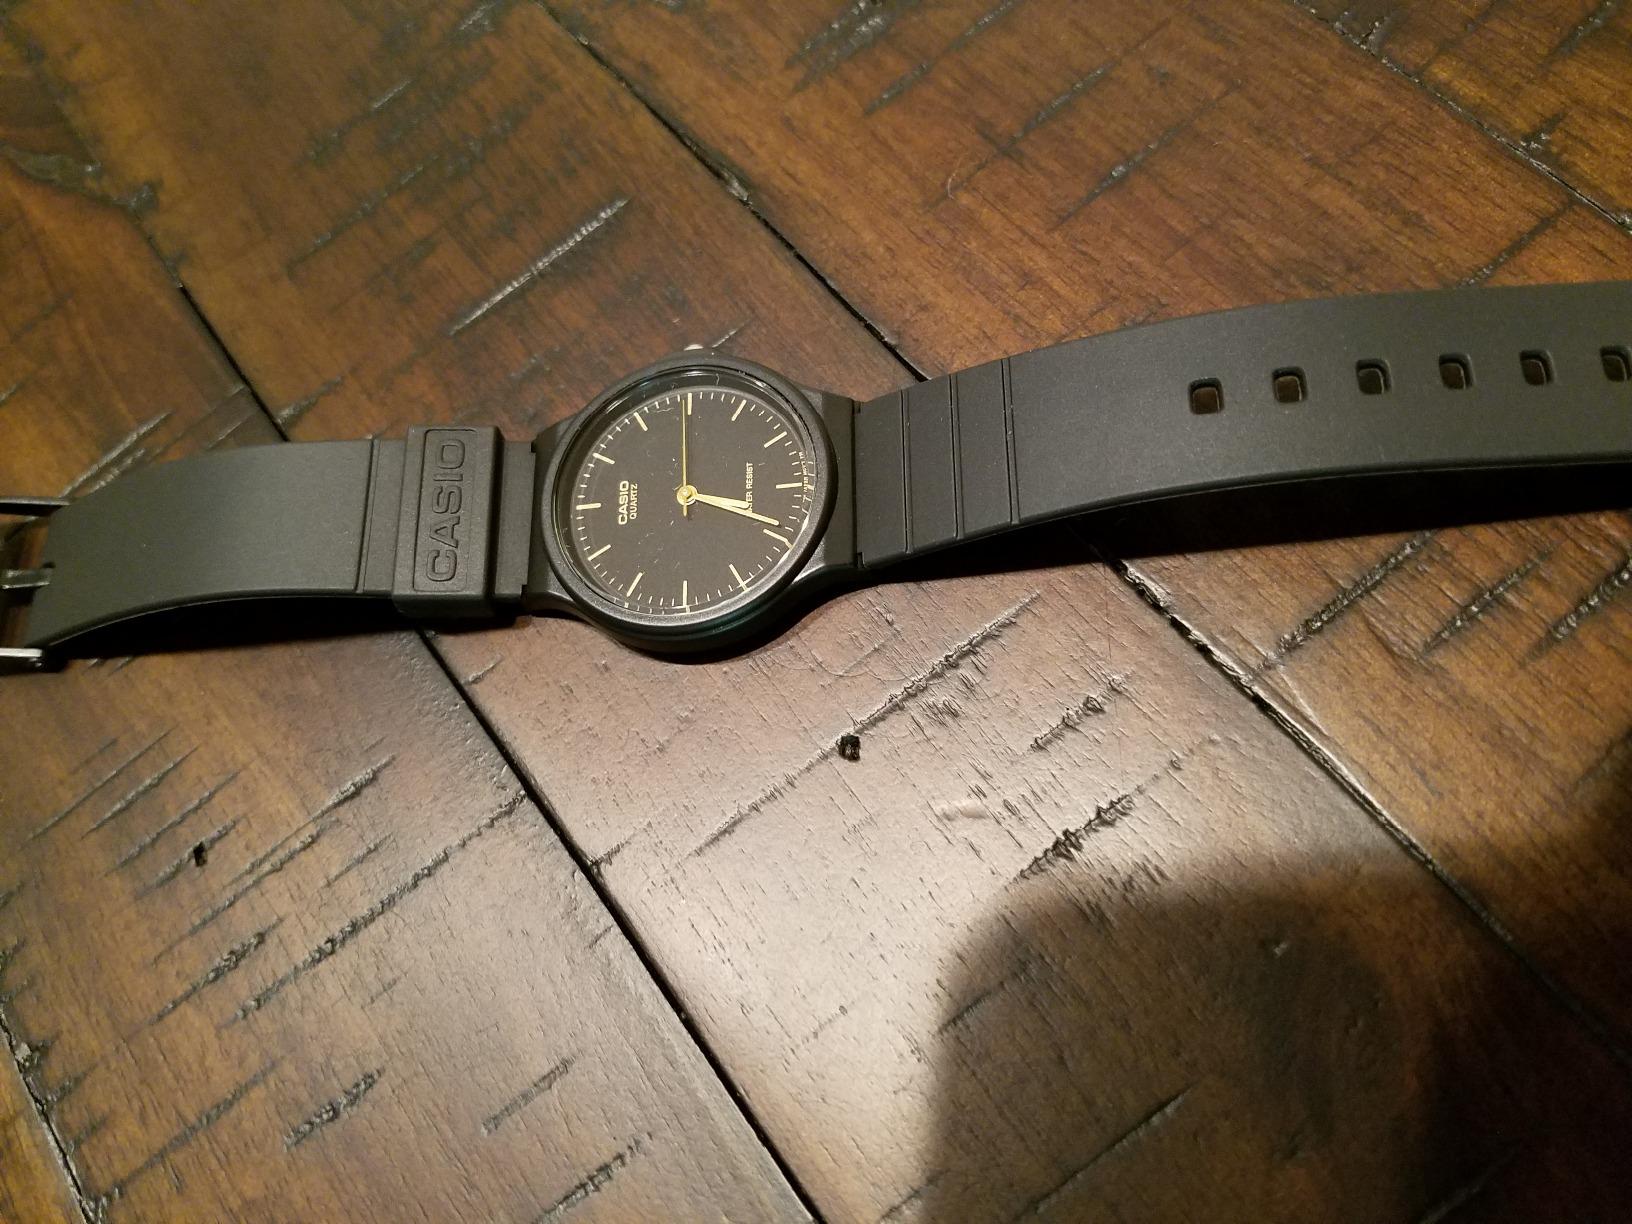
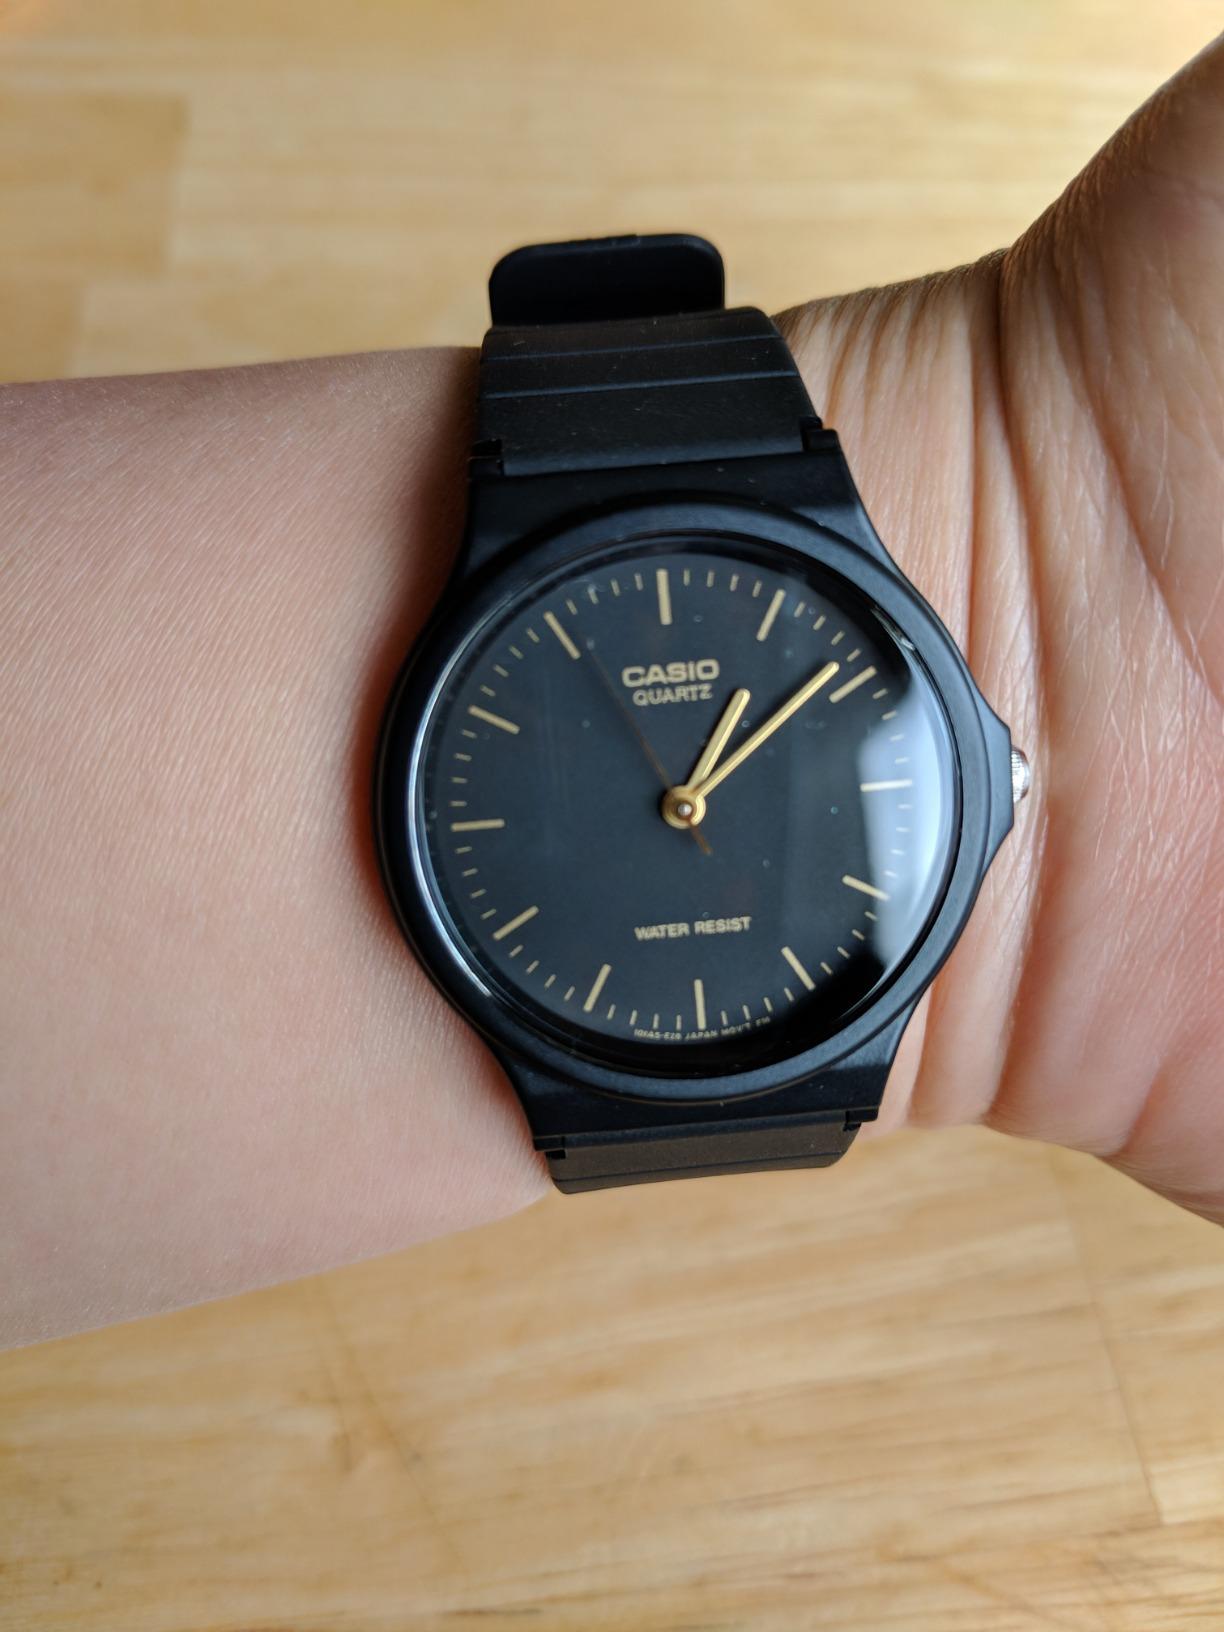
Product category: accessories_watch
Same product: yes